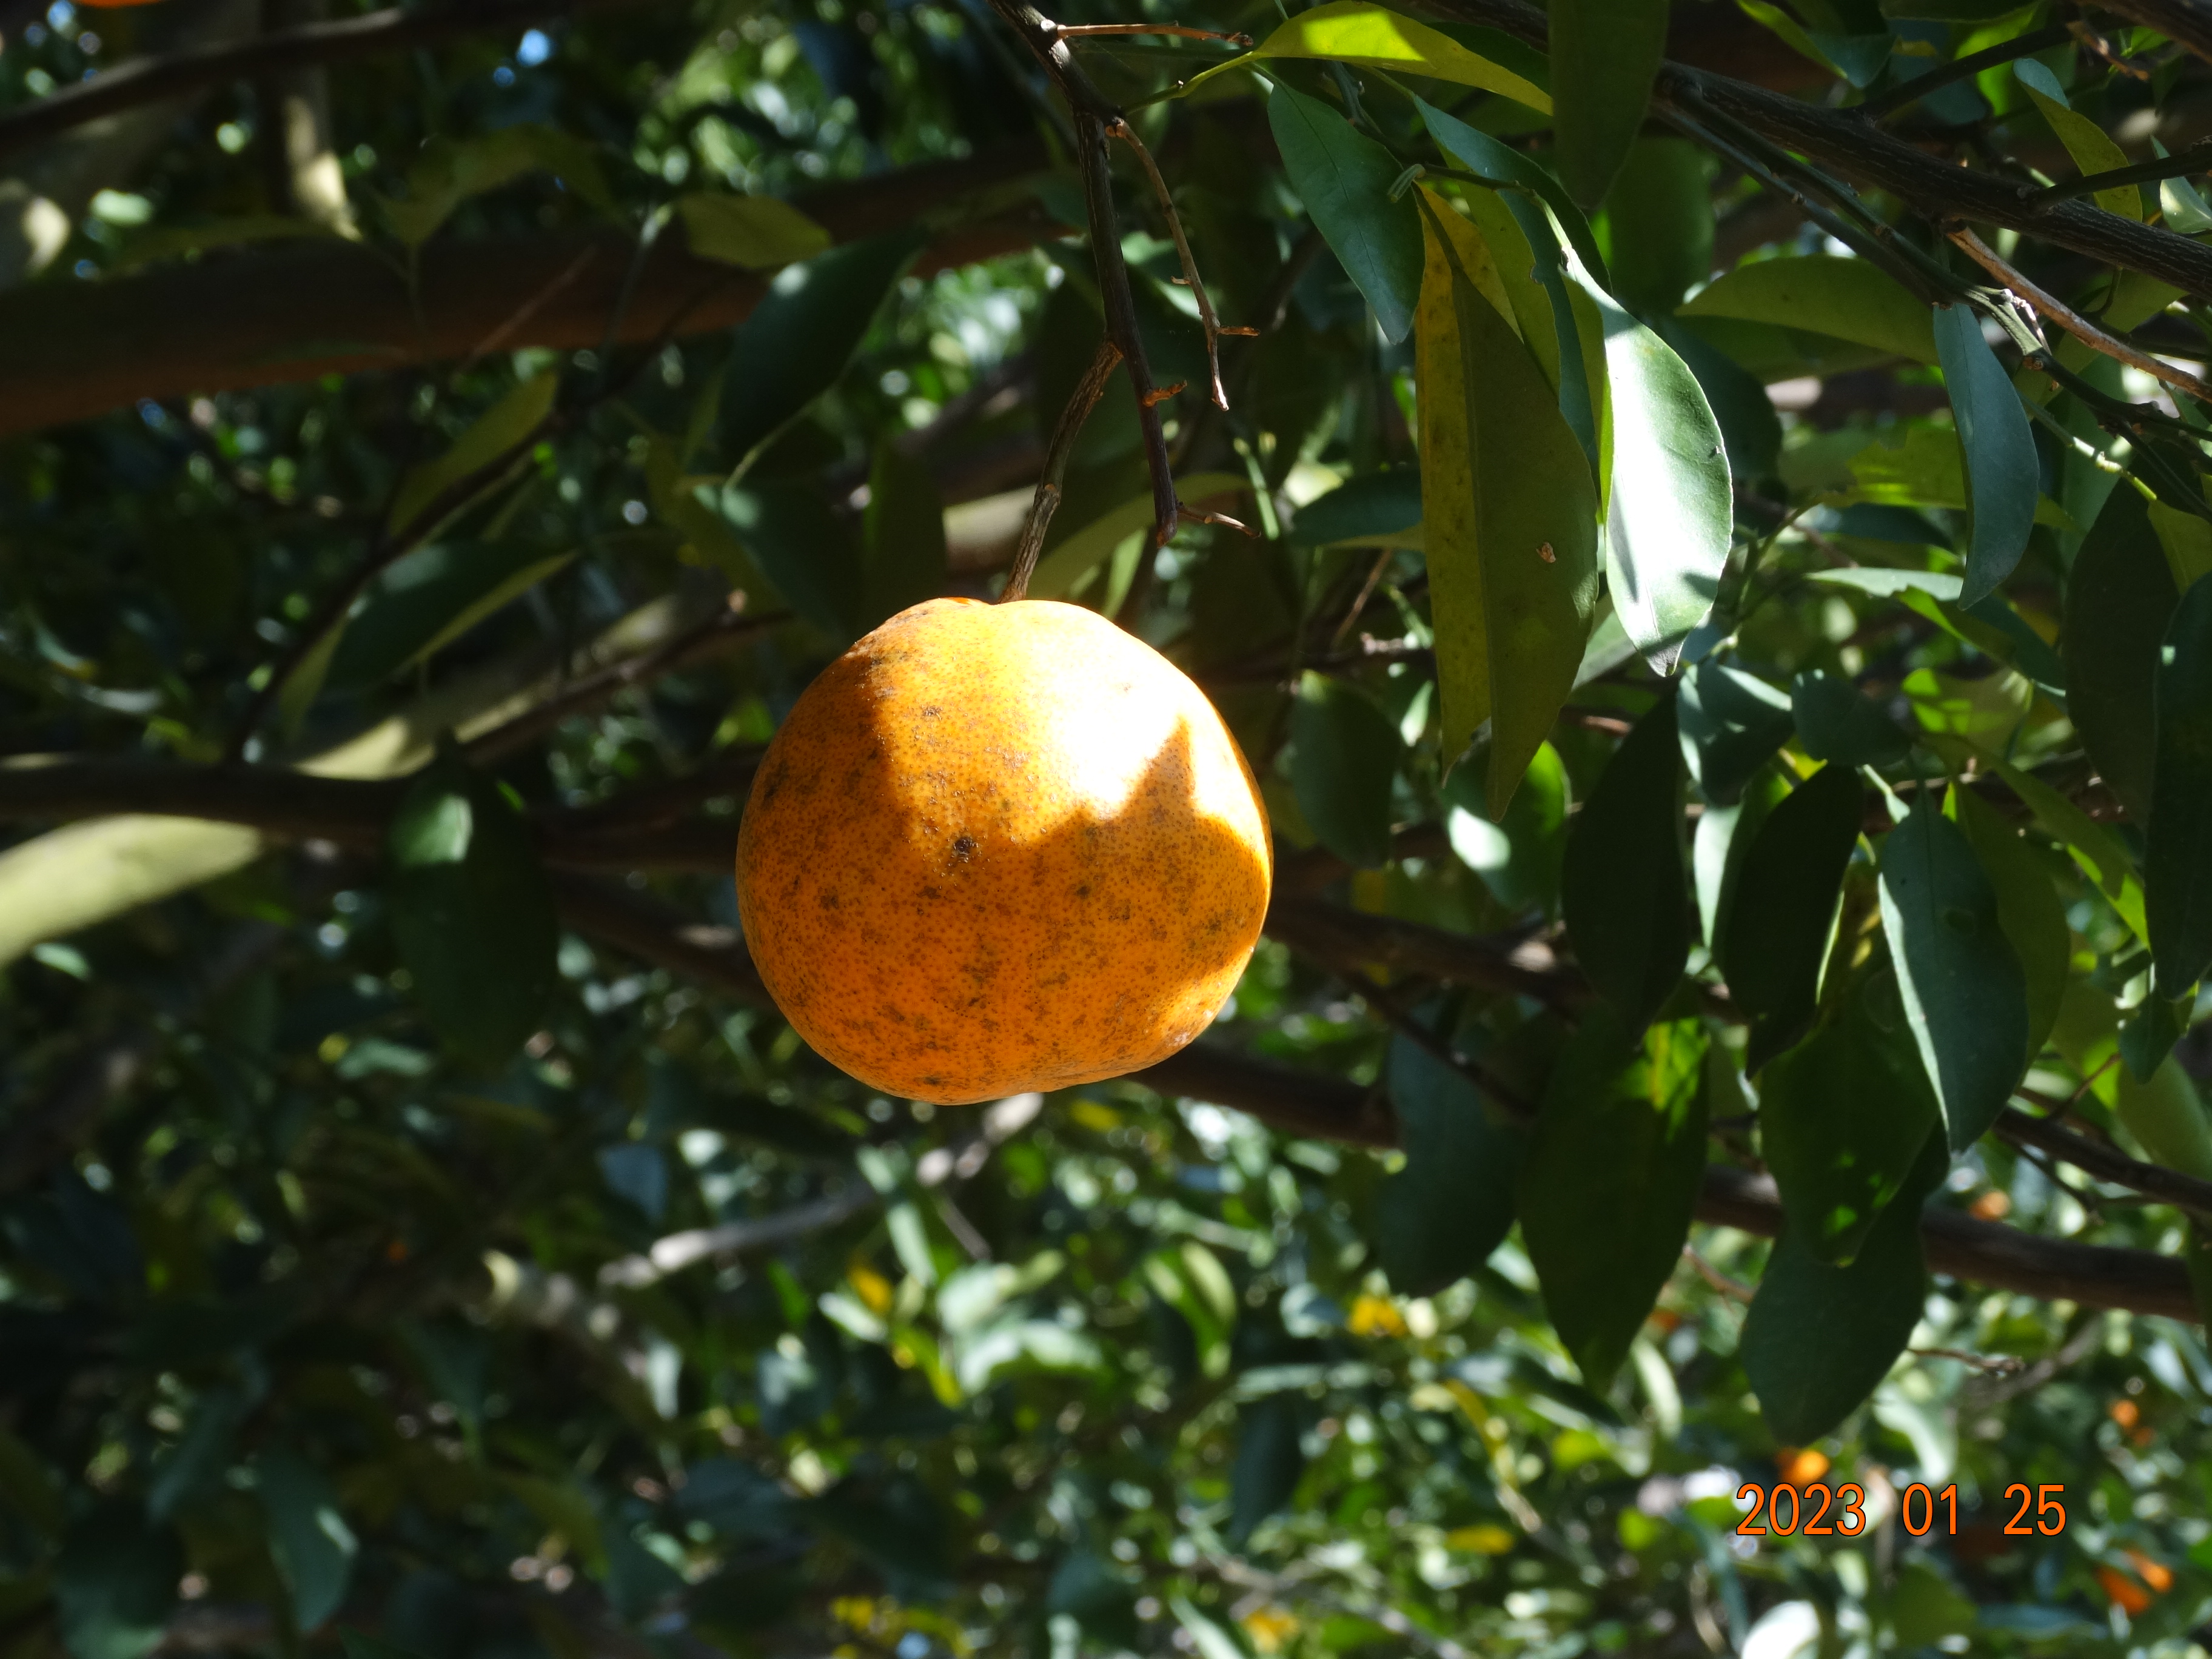
Citrus fruit variety: ponkan